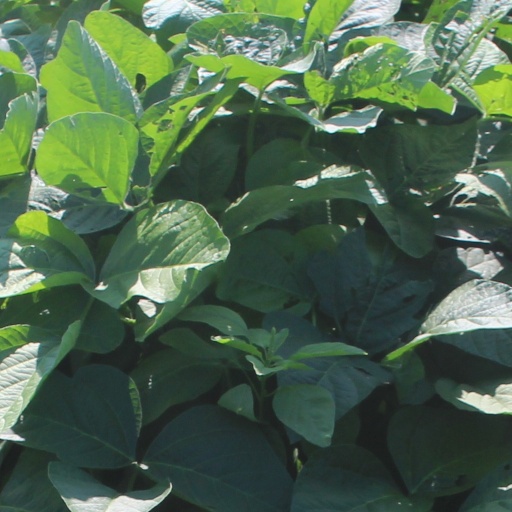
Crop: soybean